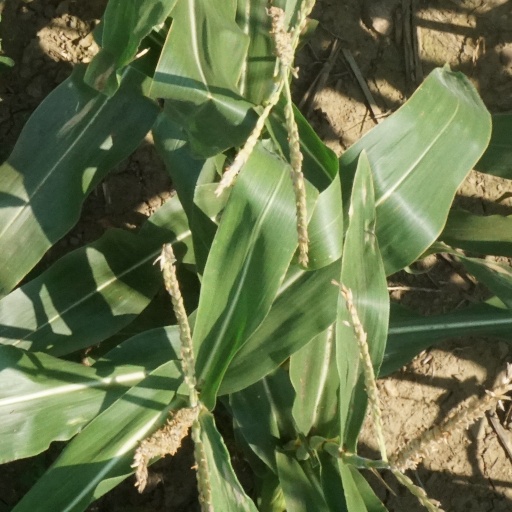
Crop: maize; corn